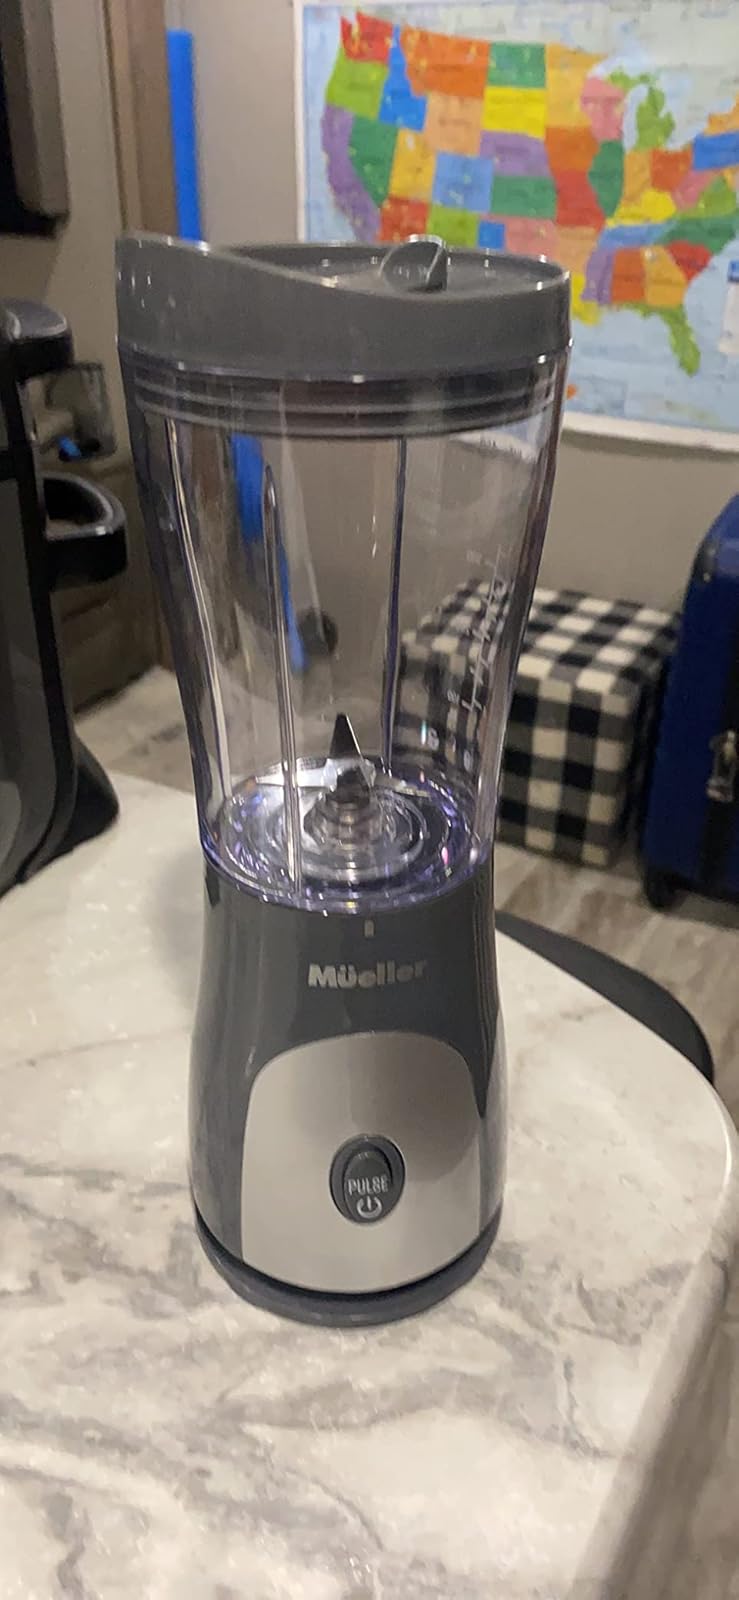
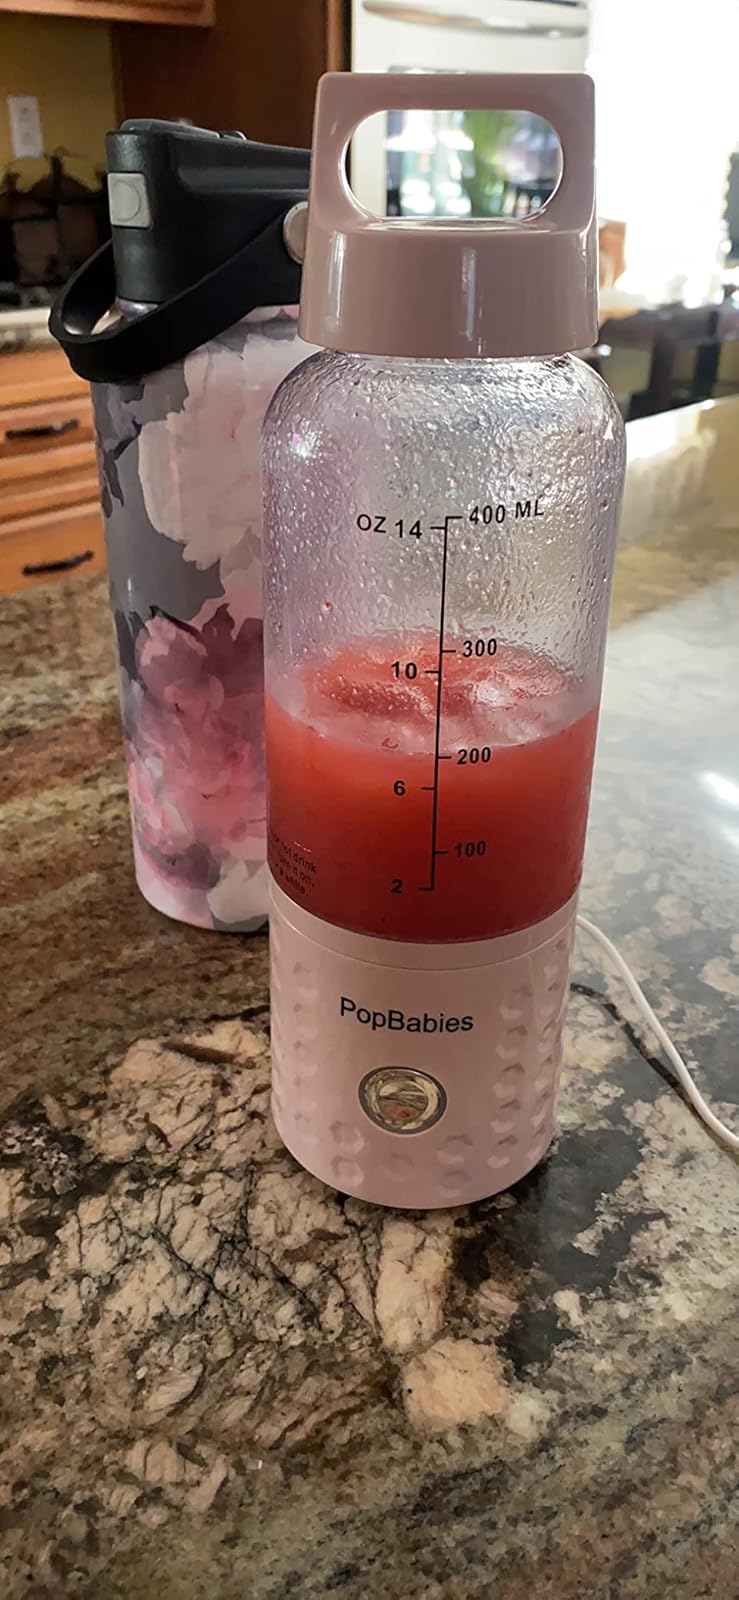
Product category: items_blender
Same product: no